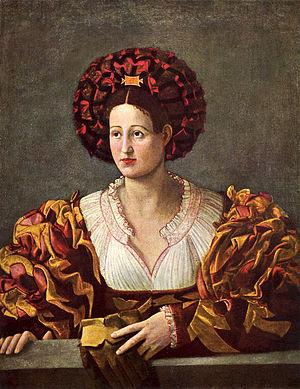
Paolo Morando, dit il Cavazzola, est un peintre italien de la haute Renaissance.